Sky position (RA, Dec in degrees): 53.149, -1.117
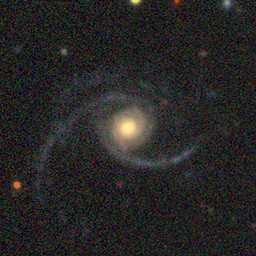
Galaxy morphology: Unbarred Loose Spiral Galaxies